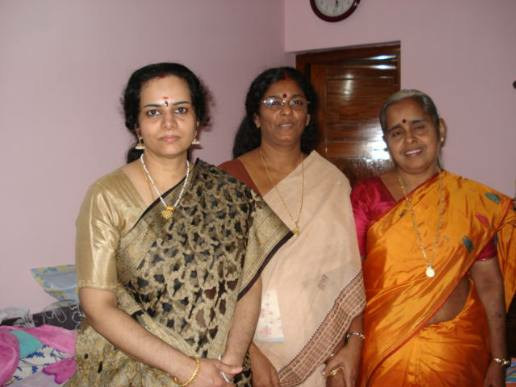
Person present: Yes